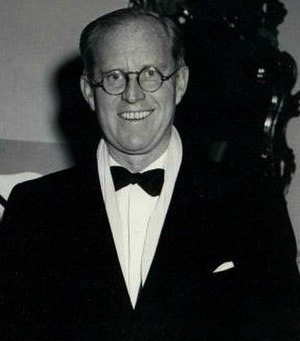
Joseph P. Kennedy, Sr.
"Joseph ""Joe"" Patrick Kennedy, Sr. var en prominent amerikansk forretningsmand og politiker. Han var far til præsident John F. Kennedy og overhoved for Kennedy-klanen.